People Just Do Nothing: Big in Japan

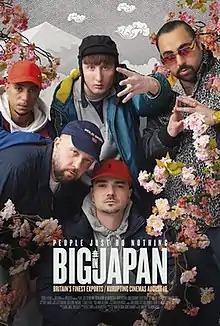
Theatrical release poster

People Just Do Nothing: Big in Japan is a 2021 British mockumentary comedy film directed by Jack Clough, serving as a continuation of the television series "People Just Do Nothing". The film stars Allan Mustafa, Hugo Chegwin, Asim Chaudhry, Steve Stamp, Dan Sylvester, Lily Brazier, Hitomi Souno, Ken Yamamura, and Nero Huang.